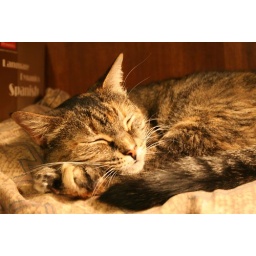
Bailey asleep on the bookshelf, in the light of my desk lamp. Most popular cat perch in the house.